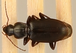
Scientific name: Calathus advena
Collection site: Rocky Mountains NEON (RMNP), plot RMNP_014